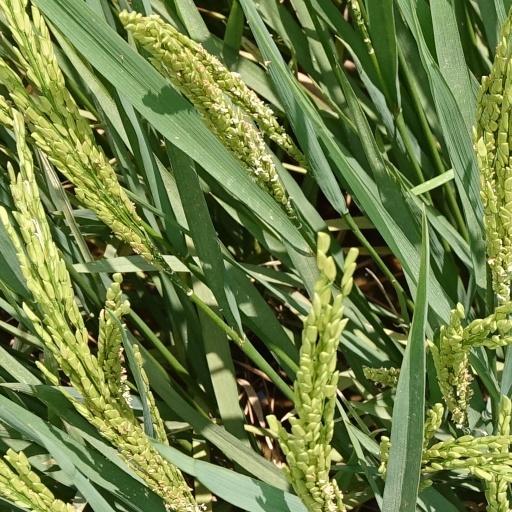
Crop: rice